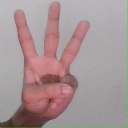
अक्षर: व